Hibernaculum (zoology)

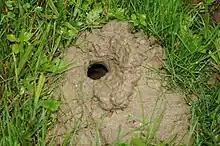
An outside view of a snake burrow (species unknown)

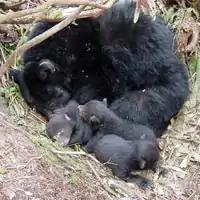

Unlike more solitary snapping turtles, snakes may either hibernate alone or in large aggregations of up to several thousand individuals of the same or different species. They use a wide variety of hibernacula, including: rock piles, debris-filled wells, caves, crevices, unused burrows made by other animals, and ant mounds. The common European viper has actually been observed using all of the hibernacula listed above. Most species seem to prefer finding an already-present suitable site rather than constructing one of their own, but they do expand upon present structures and may make their own burrows if there aren't any quality sites available. Pine snakes and the closely related Louisiana pine snakes are two of the most well-studied hibernating snake species, and share similar hibernacula characteristics. These species sometimes construct their own burrows, or use tunnels formed from the decay of tree roots or by gophers. The tunnels form complex networks, and have side chambers which each house one snake.